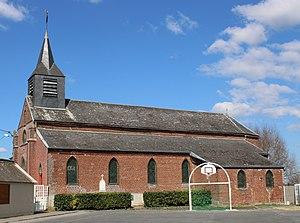
L'église.
L'église Saint-Nicolas de Mennevret est une église située à Mennevret, en France.